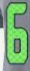
Number: 6